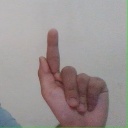
अक्षर: ळ